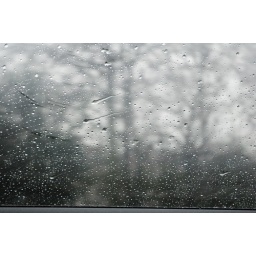
rain tree in the car